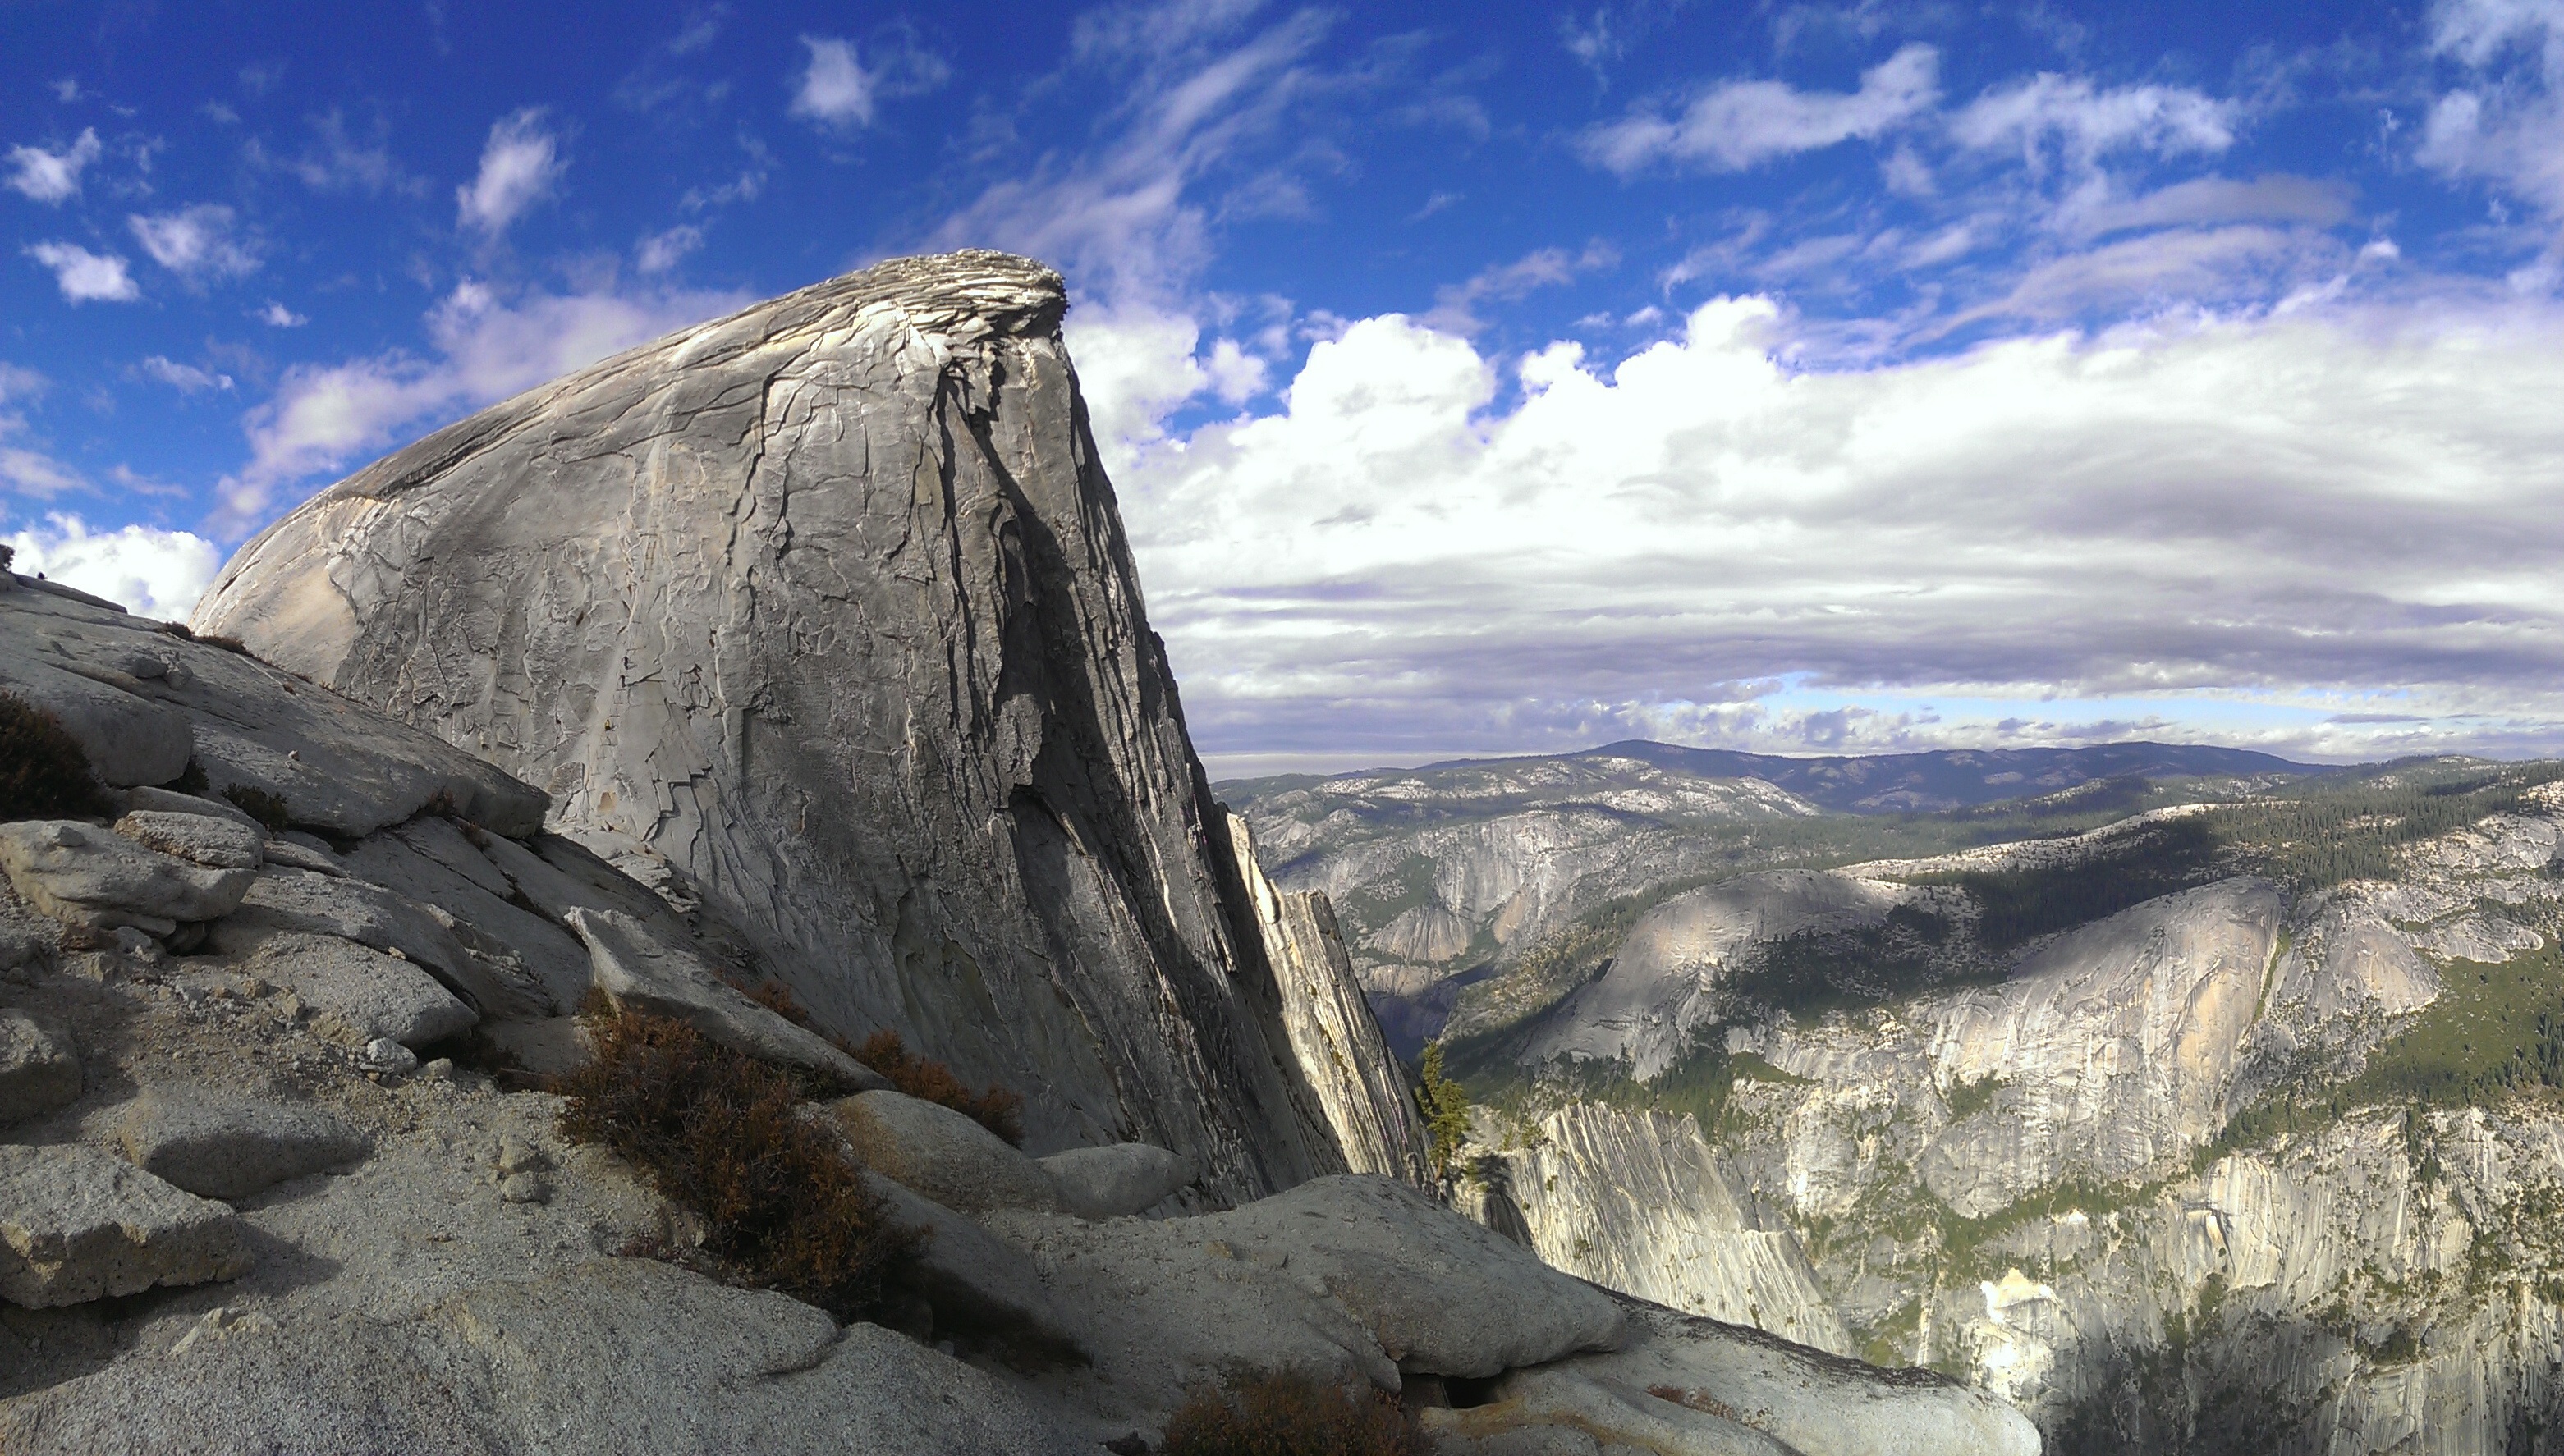
landscape, nature, outdoor, rock, wilderness, walking, mountain, snow, cloud, sky, hiking, adventure, backpack, valley, mountain range, summer, vacation, travel, yosemite, cliff, hike, park, usa, america, terrain, california, ridge, summit, half dome, mountaineering, national, geology, sierra, trekking, alps, badlands, plateau, granite, landform, mountain pass, mountainous landforms